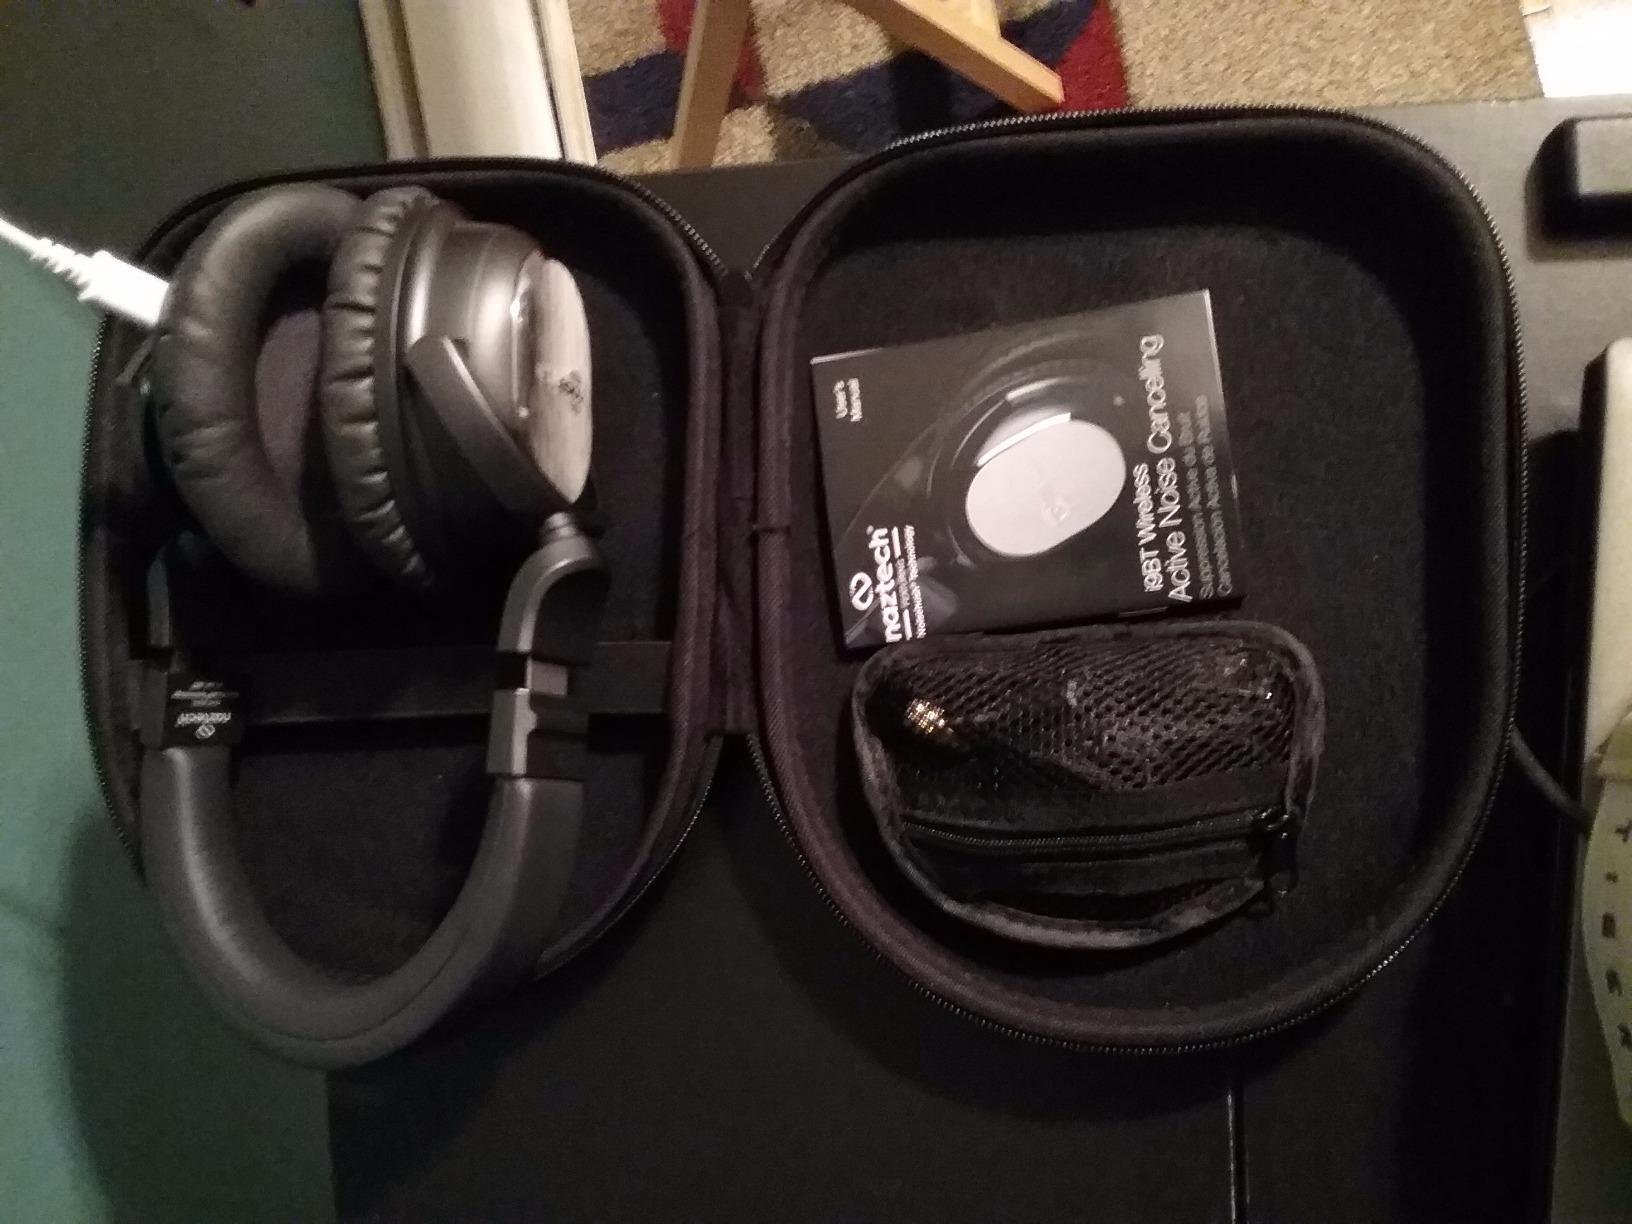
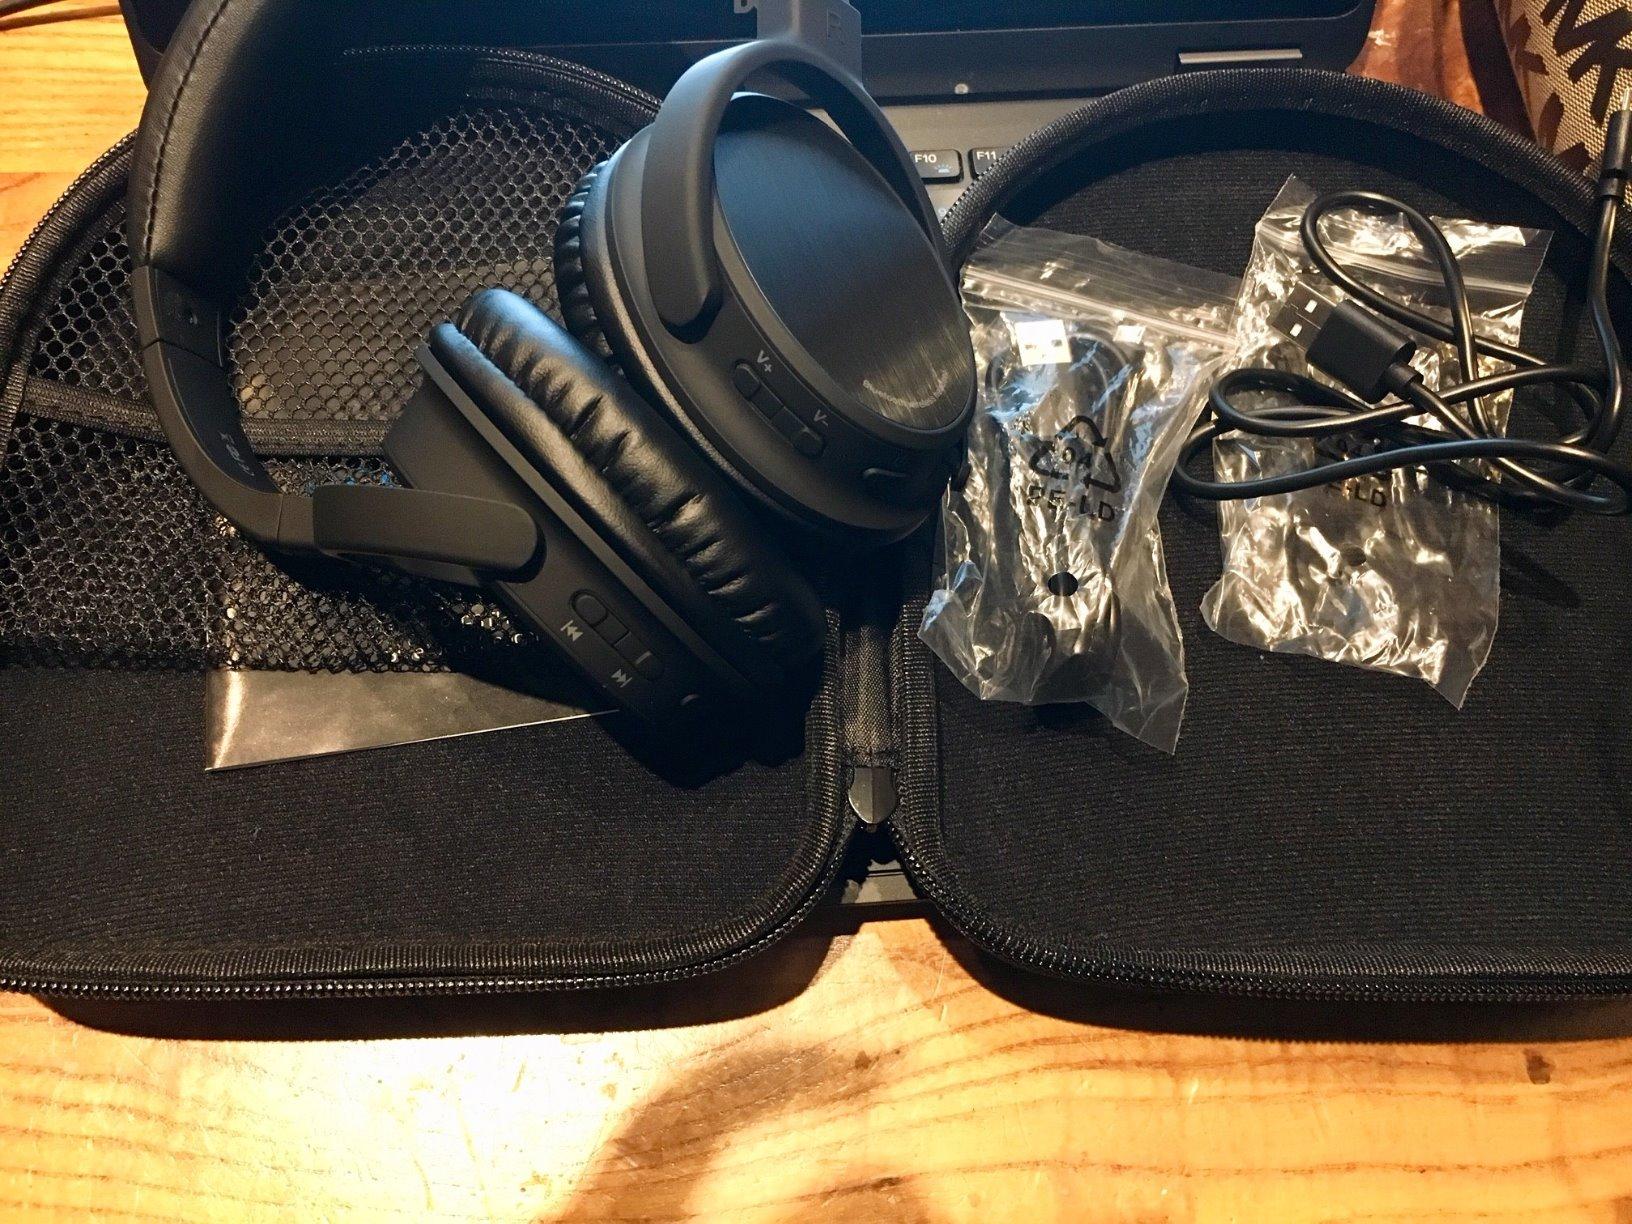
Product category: headphones
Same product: no